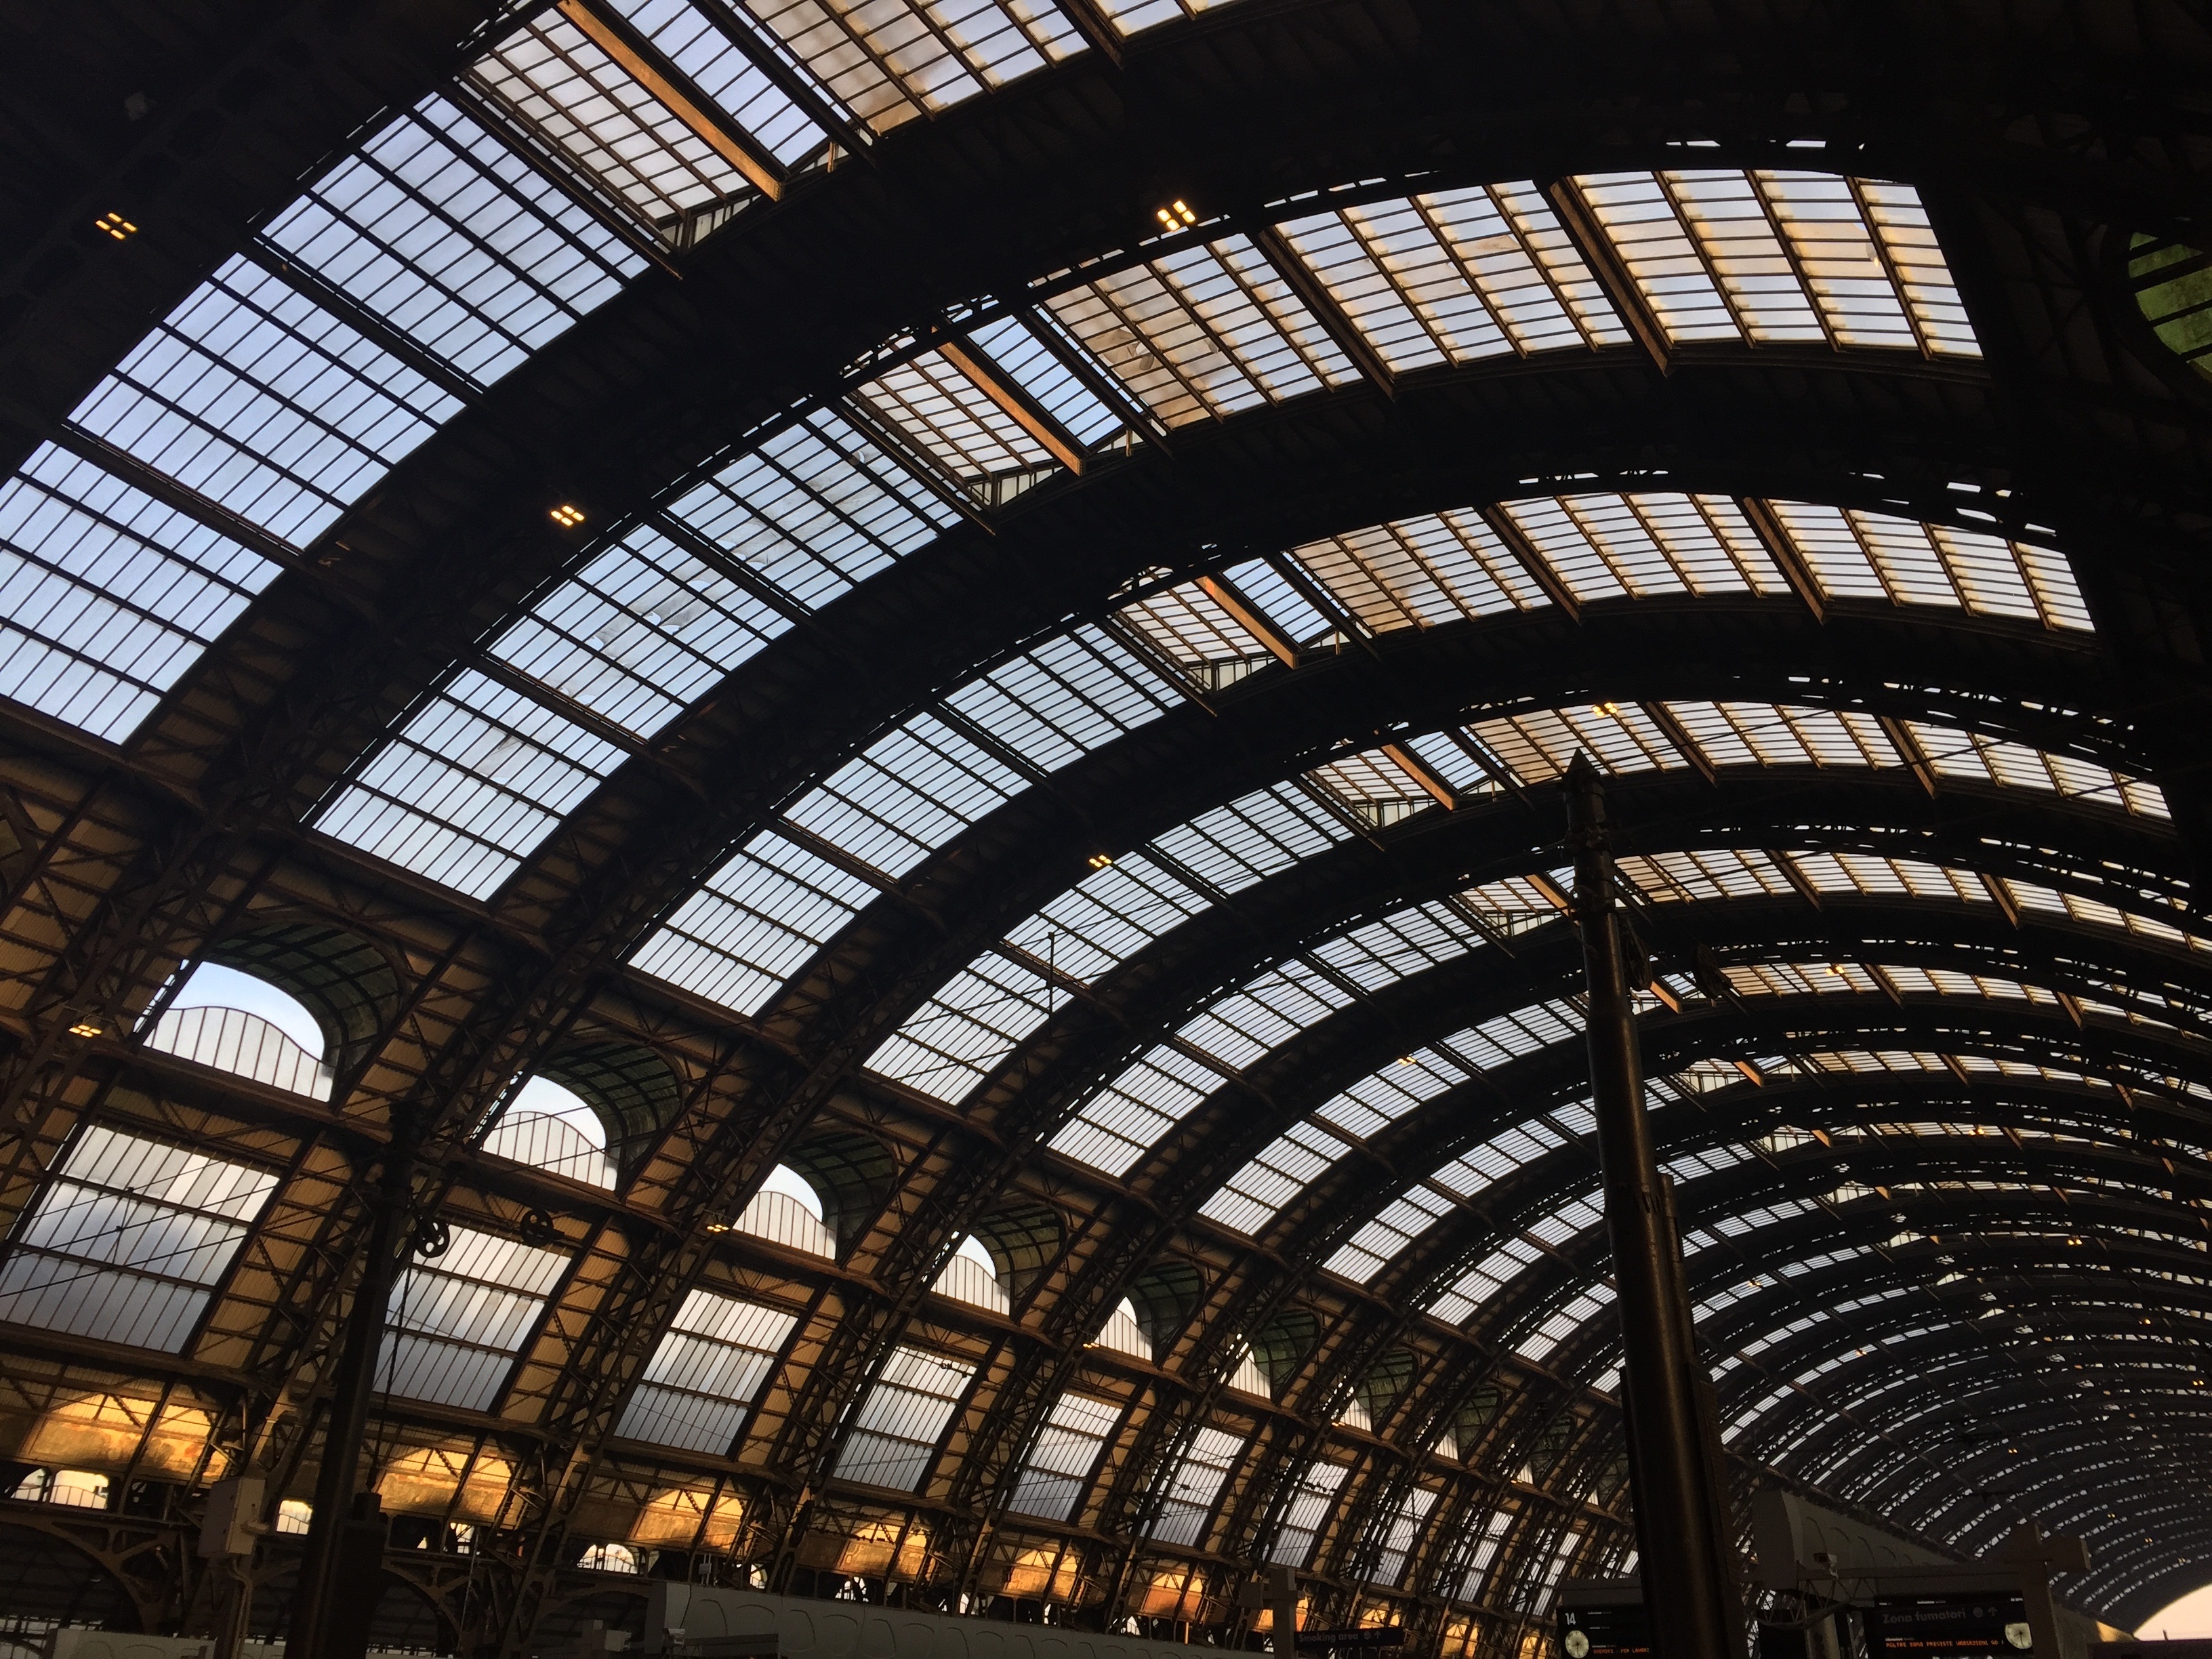
architecture, structure, wood, building, arch, lighting, symmetry, dome, urban area, man made object